Kate Millett

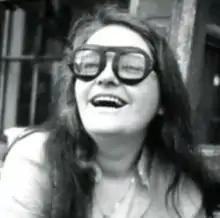
Photograph by Linda Wolf, 1970

Katherine Murray Millett (September 14, 1934 – September 6, 2017) was an American feminist writer, educator, artist, and activist. She attended the University of Oxford and was the first American woman to be awarded a degree with first-class honors after studying at St Hilda's College, Oxford. She has been described as "a seminal influence on second-wave feminism", and is best known for her book "Sexual Politics" (1970), which was based on her doctoral dissertation at Columbia University. Journalist Liza Featherstone attributes the attainment of previously unimaginable "legal abortion, greater professional equality between the sexes, and a sexual freedom" in part to Millett's efforts.